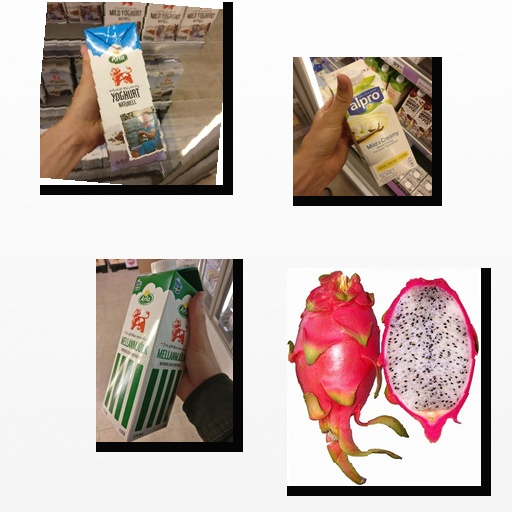
Food items: vanilla_soyghurt, dragon_fruit, milk, natural_yogurt